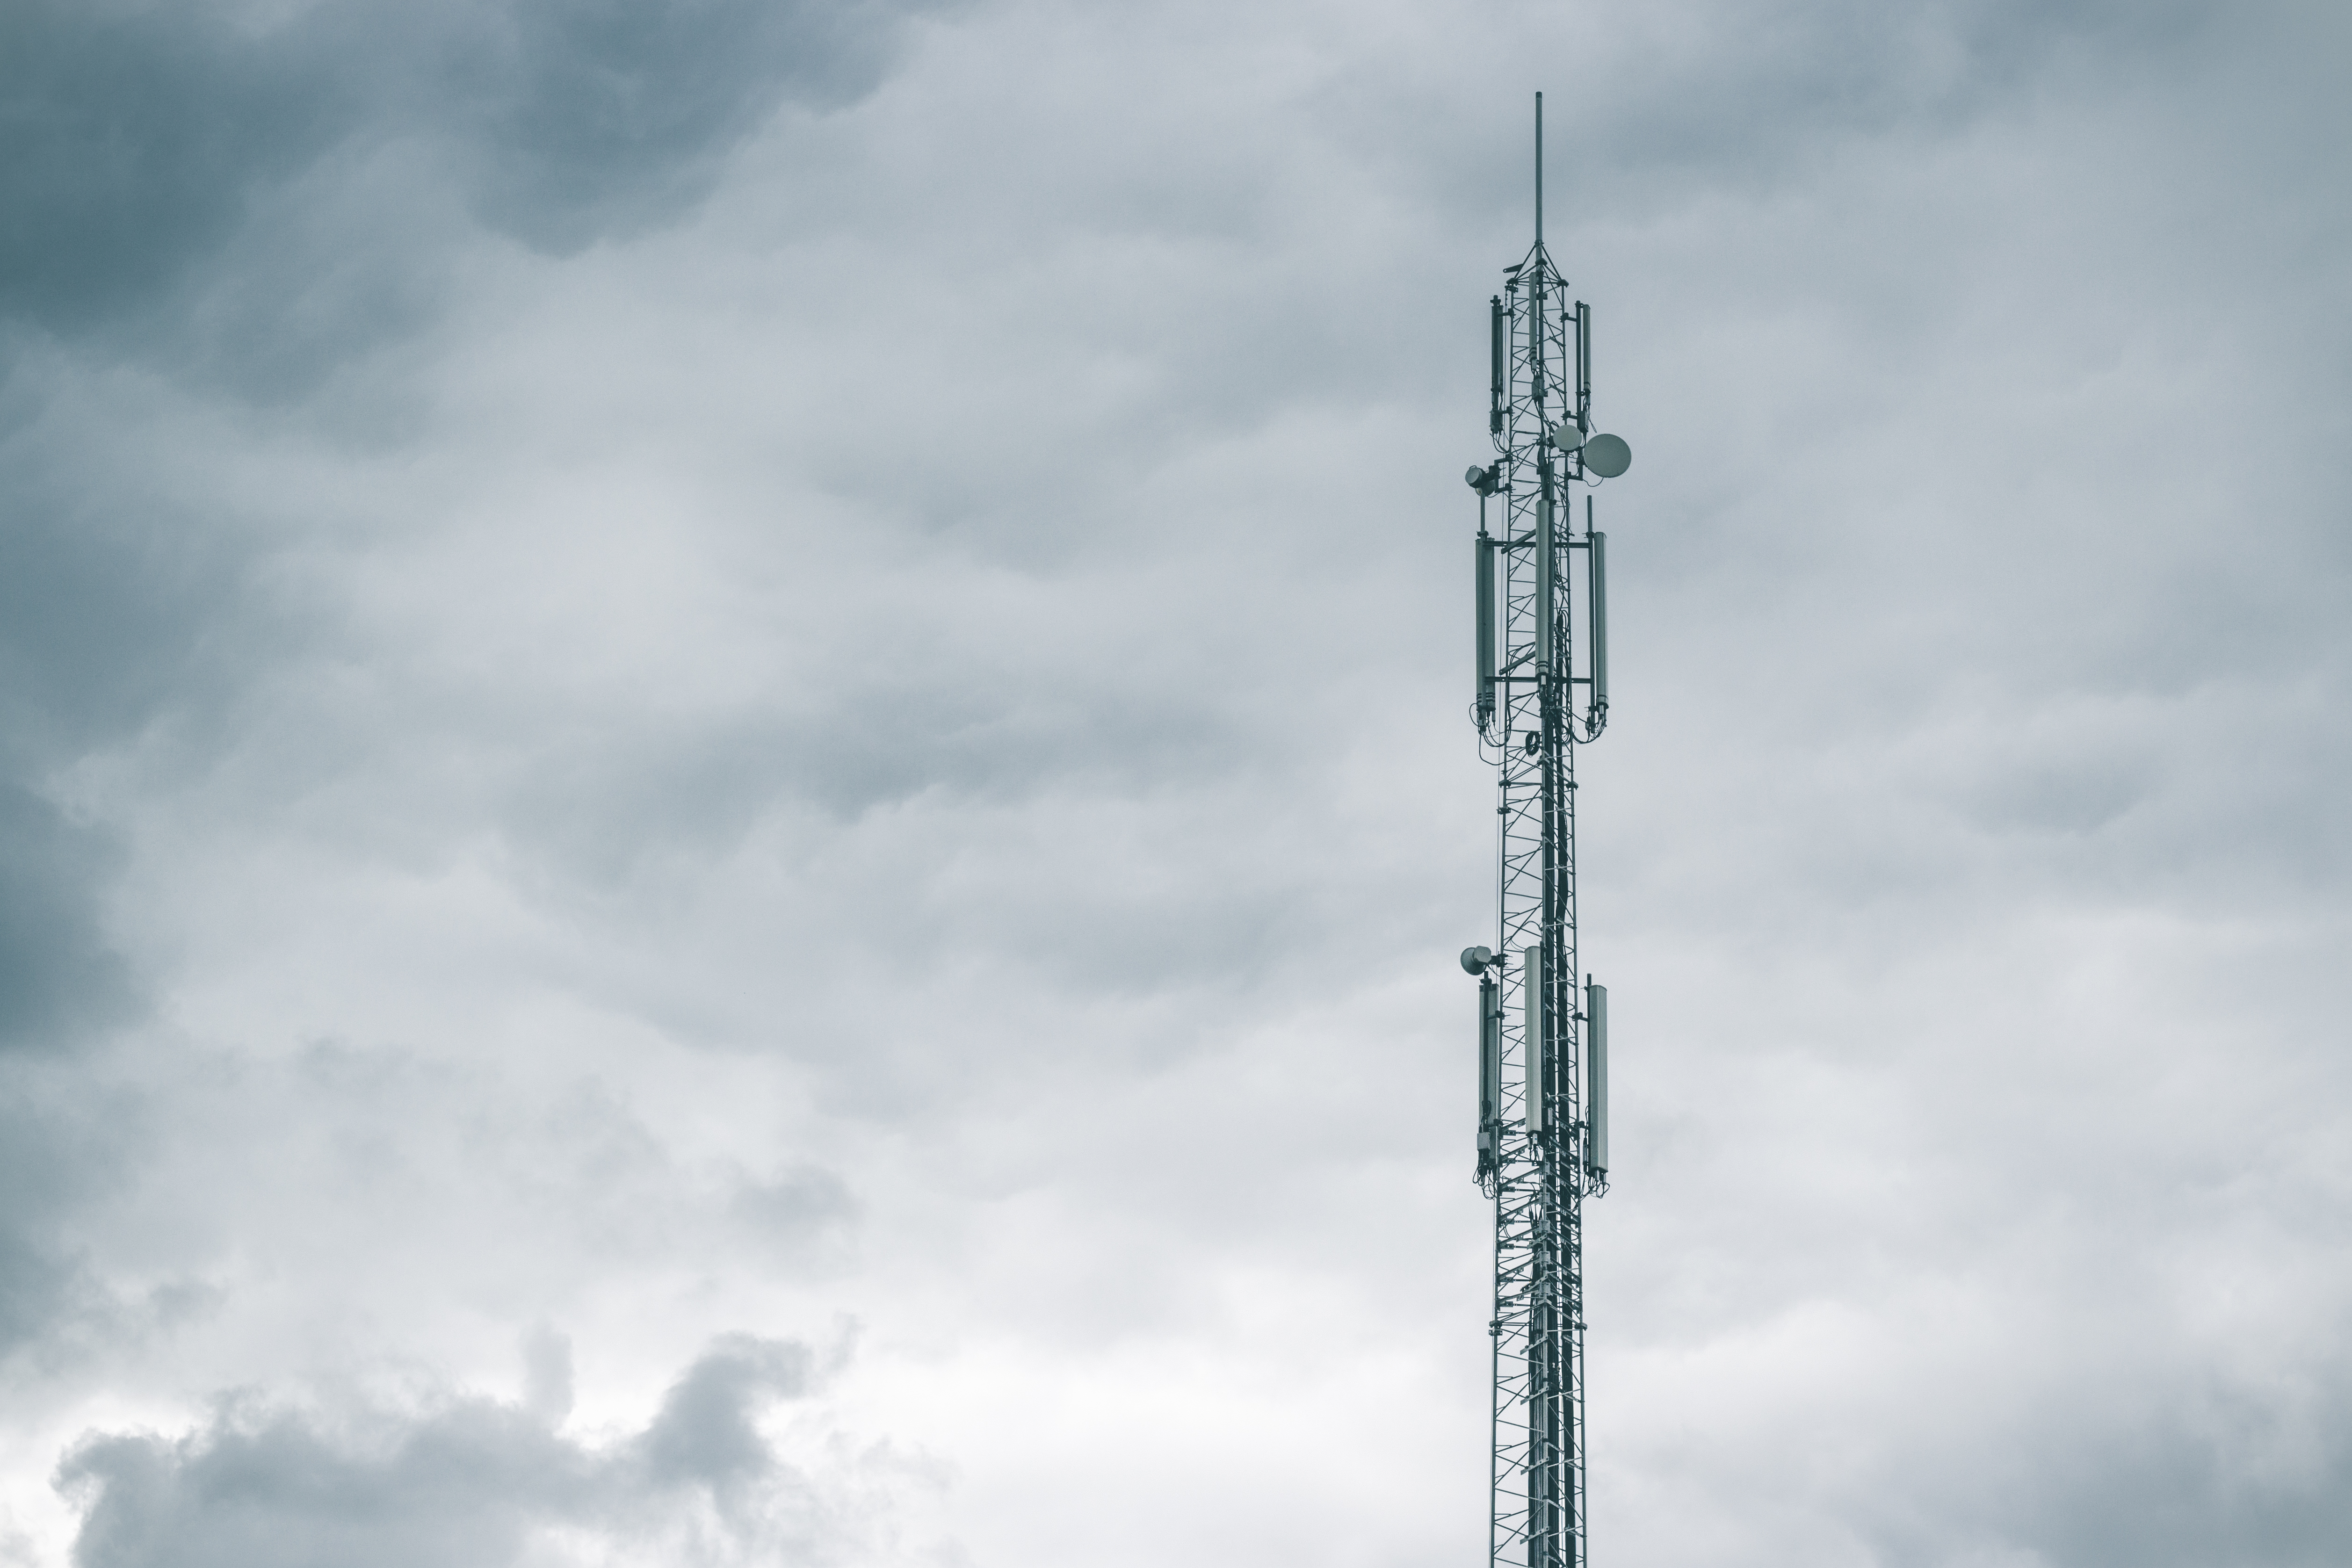
cloud, sky, wind, skyscraper, tower, mast, electricity, spire, steeple, atmosphere of earth, overhead power line